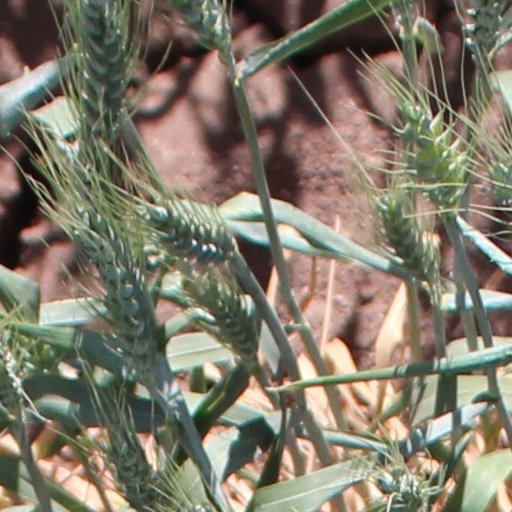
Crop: wheat